Southwestern corn borer

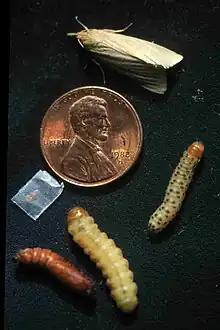
Life stages, clockwise starting at top: adult moth, non-diapausing (spotted) last-instar larva, diapausing (immaculate) larva, pupa, eggs (laid on wax paper), first-instar larva (above date on coin)

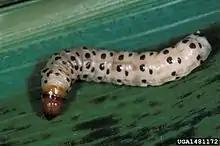
Larval stage

The southwestern corn borer, "Diatraea grandiosella", is a moth belonging to the sub-order Heterocera. Like most moths, The southwestern corn borer undergoes complete metamorphosis developing as an egg, larva (caterpillar), pupa and adult. It is capable of entering diapause in its larva stage and under the conditions of a precise photoperiod. Growth and development are regulated by juvenile hormones. The southwestern corn borer has an extensive range. It occurs in Mexico and in Alabama, Arizona, Arkansas, Colorado, Illinois, Indiana, Kansas, Kentucky, Louisiana, Mississippi, Missouri, Nebraska, New Mexico, Oklahoma, Tennessee, and Texas.